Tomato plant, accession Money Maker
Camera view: bottom (45 deg); turntable rotation: 210 degrees
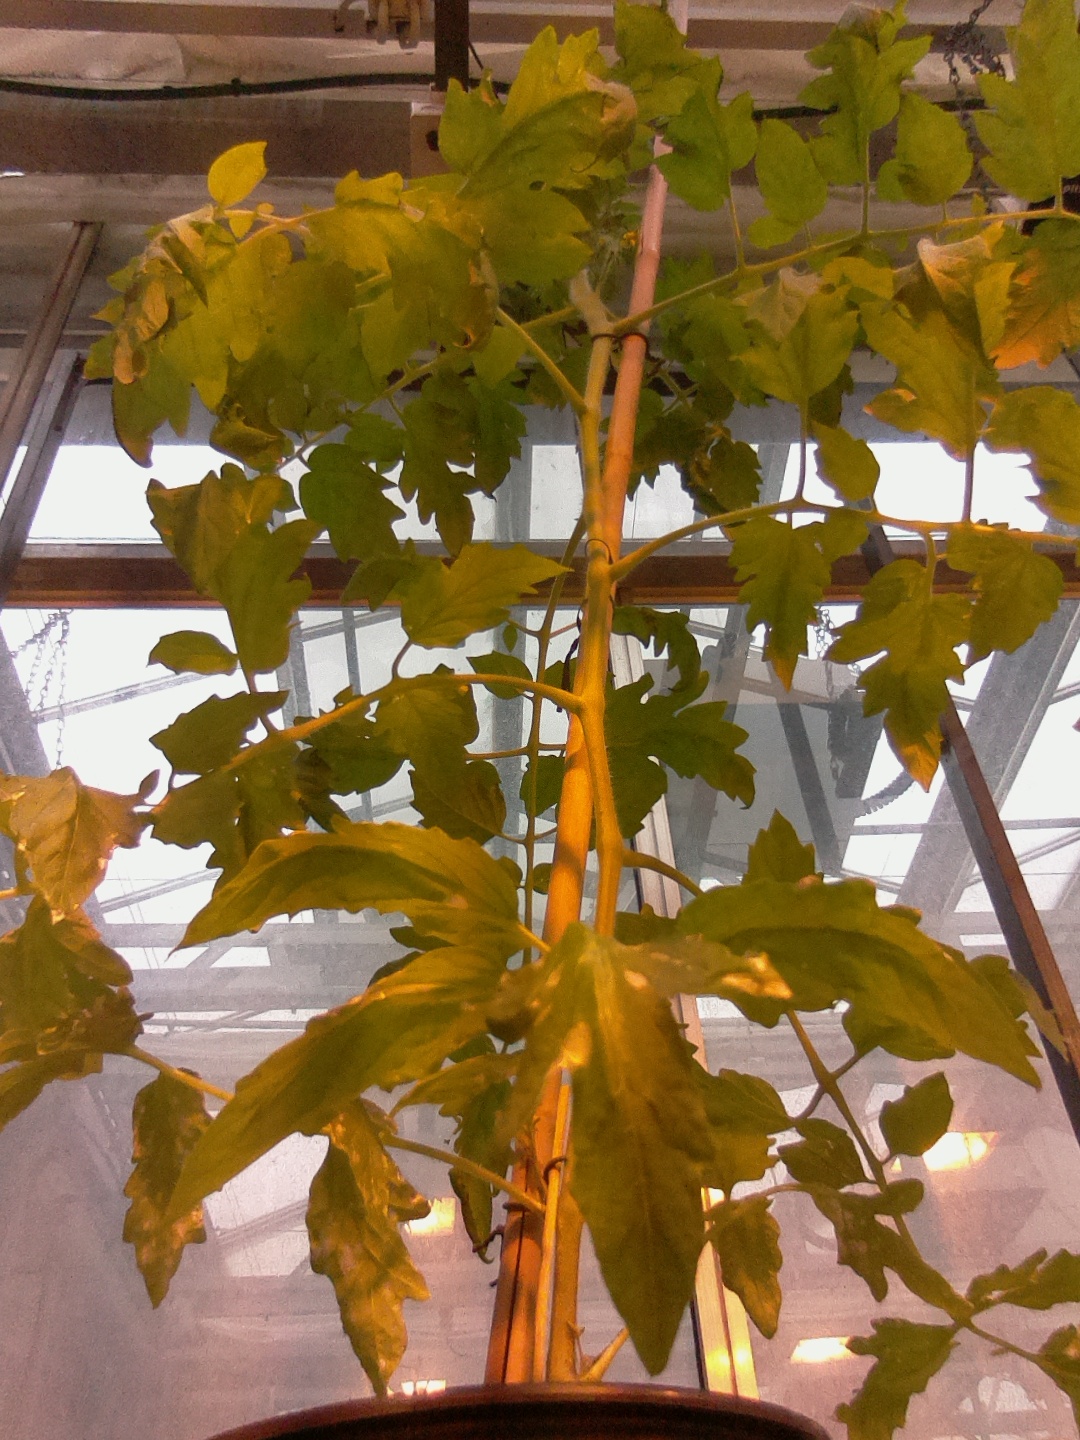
BBCH growth stage 61: 10%-20% of flowers open